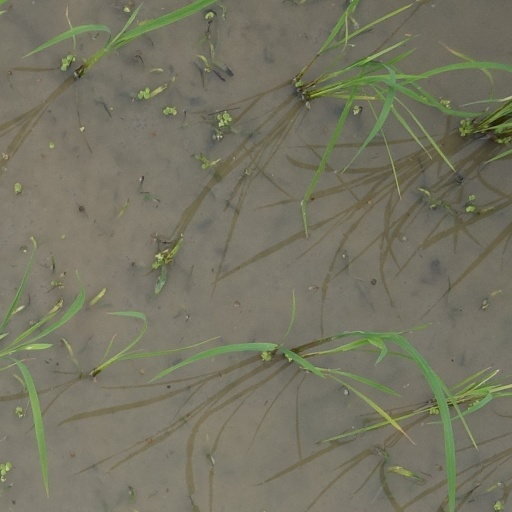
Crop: rice